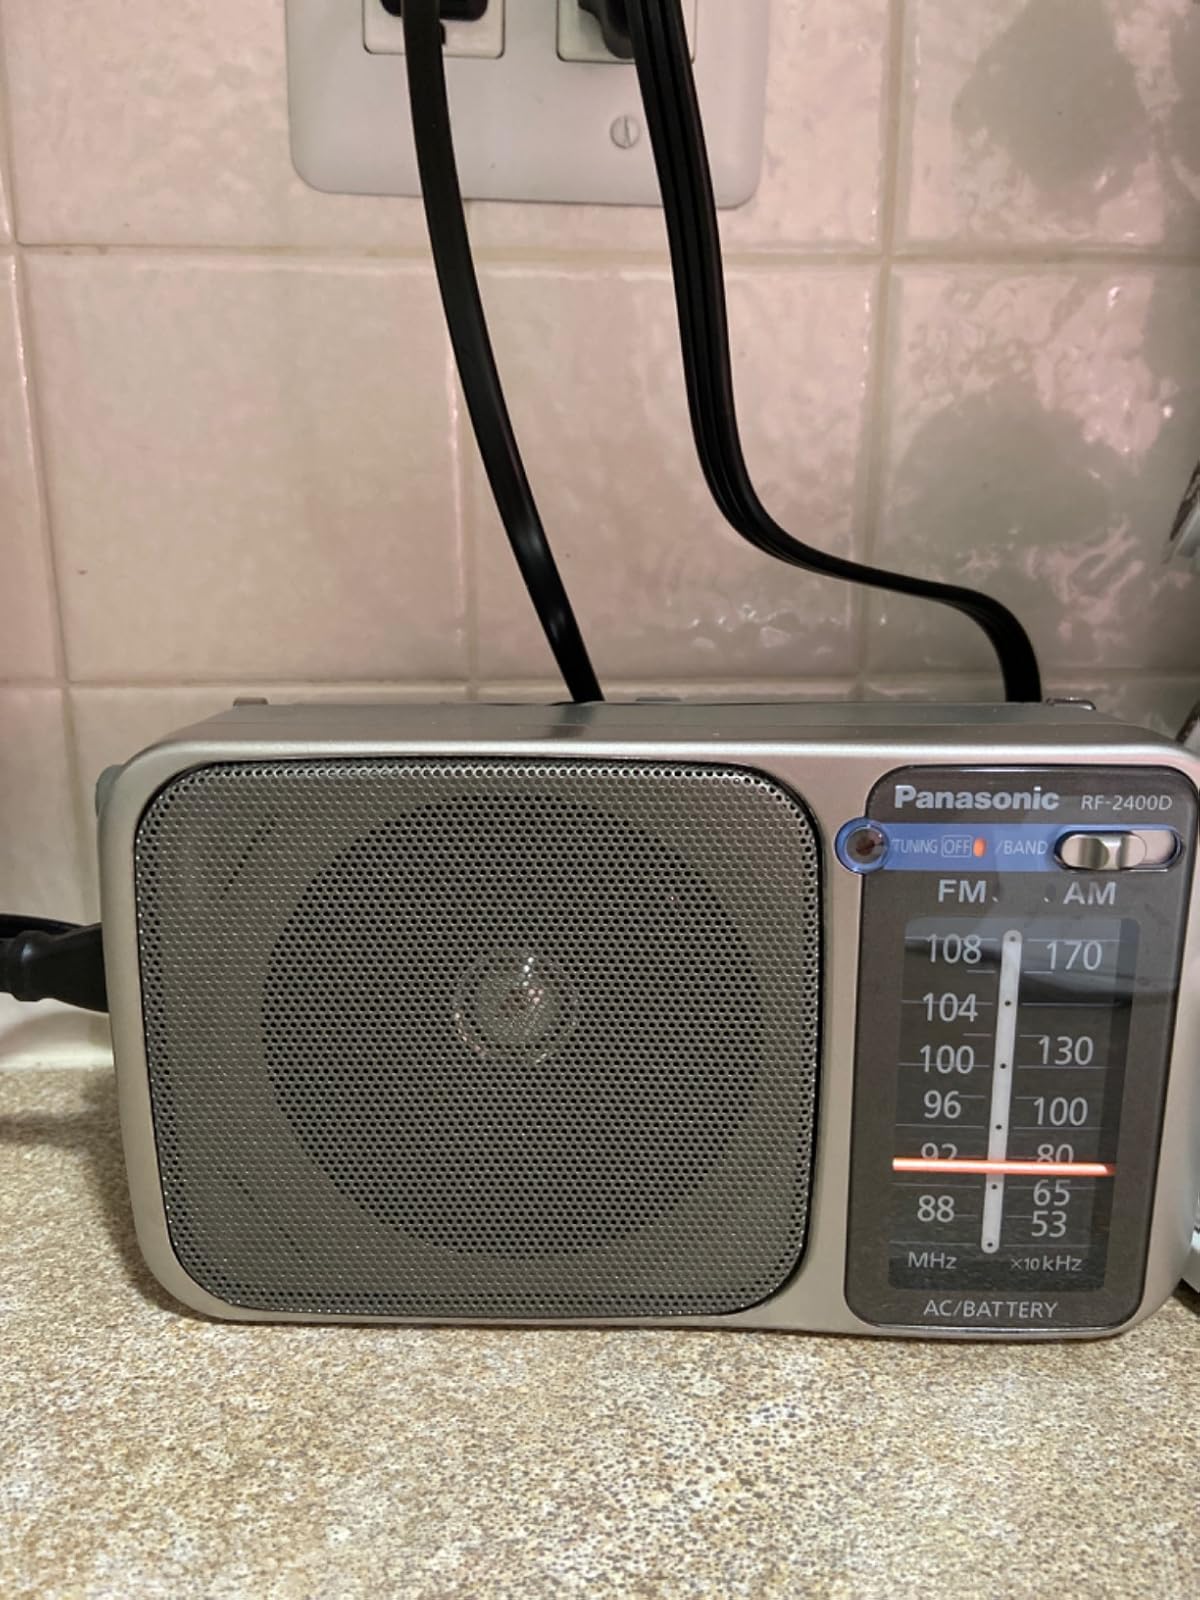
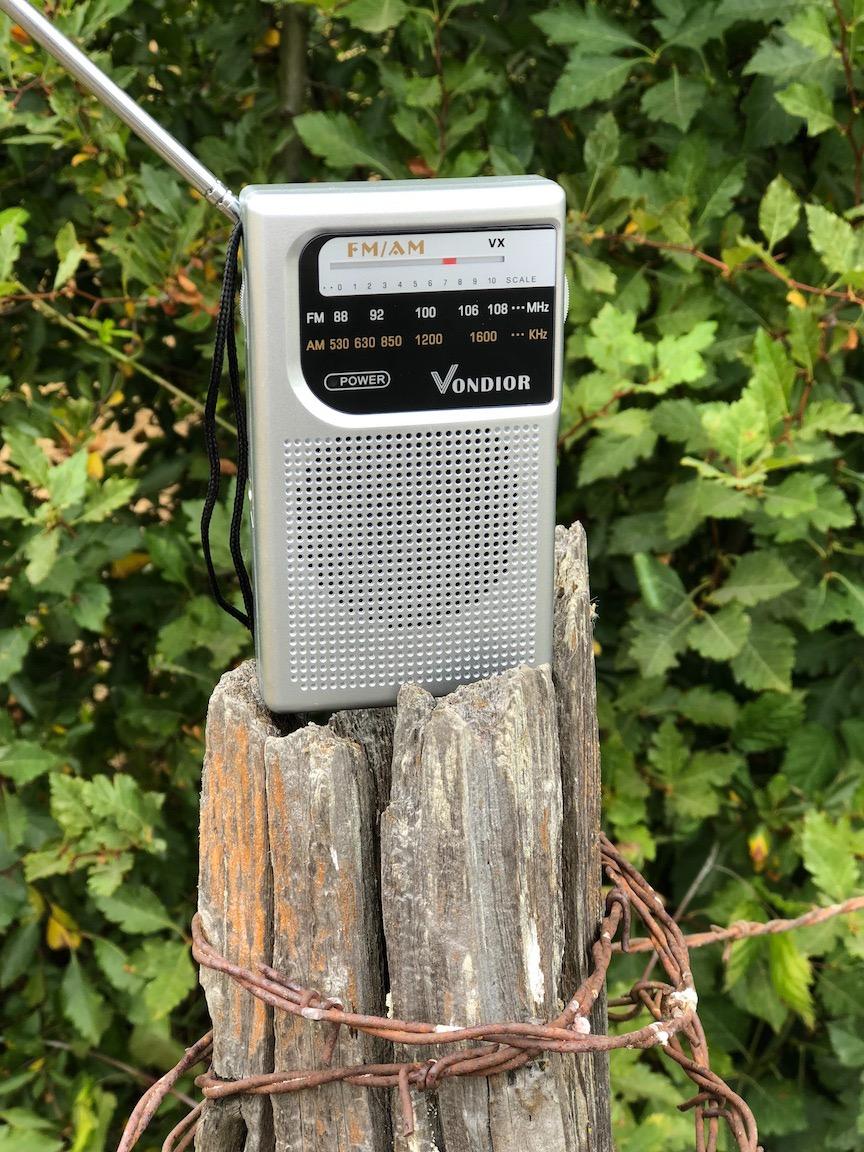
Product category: radio
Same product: no